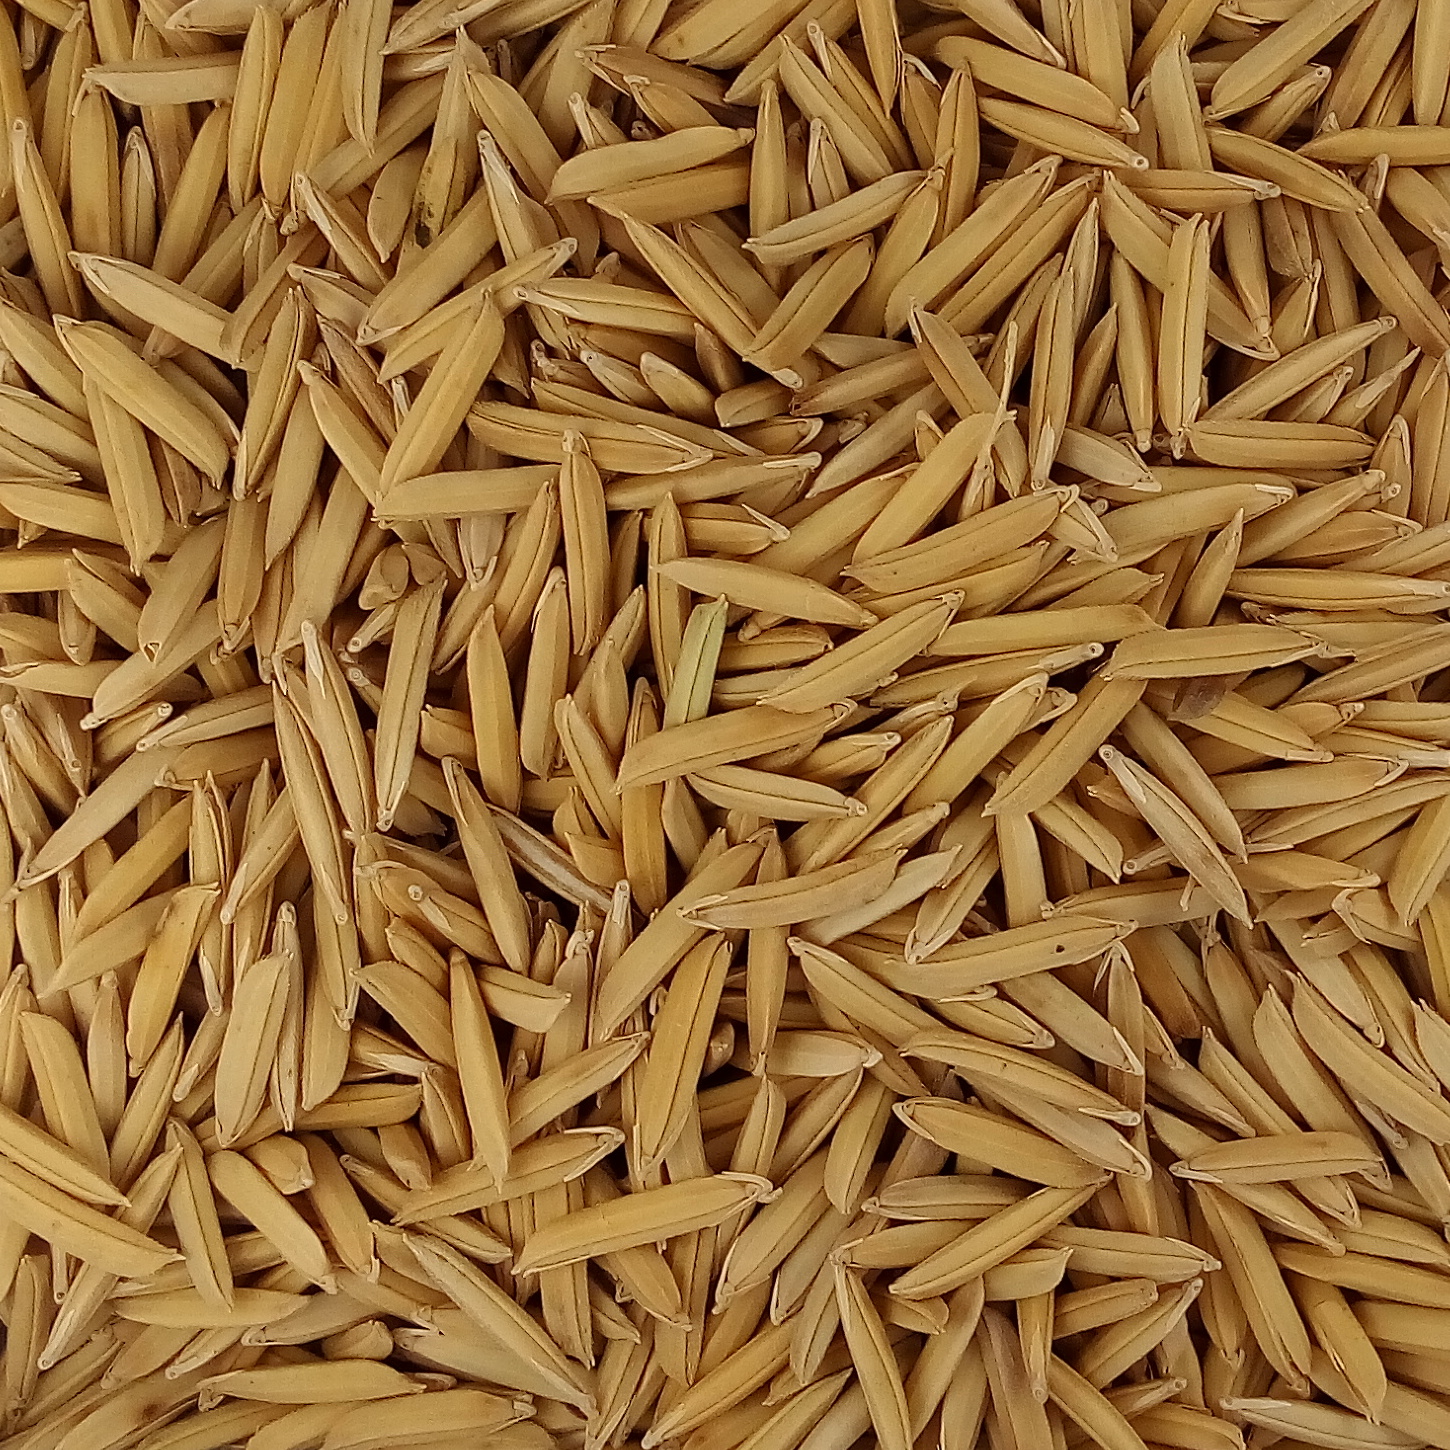
Rice seed variety: 1509